Street Full of Surprises

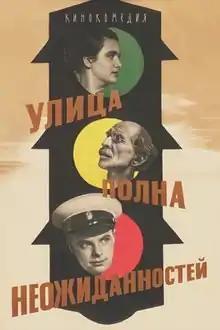

Street Full of Surprises is a 1957 Soviet police crime comedy film directed by Sergei Sidelyov.